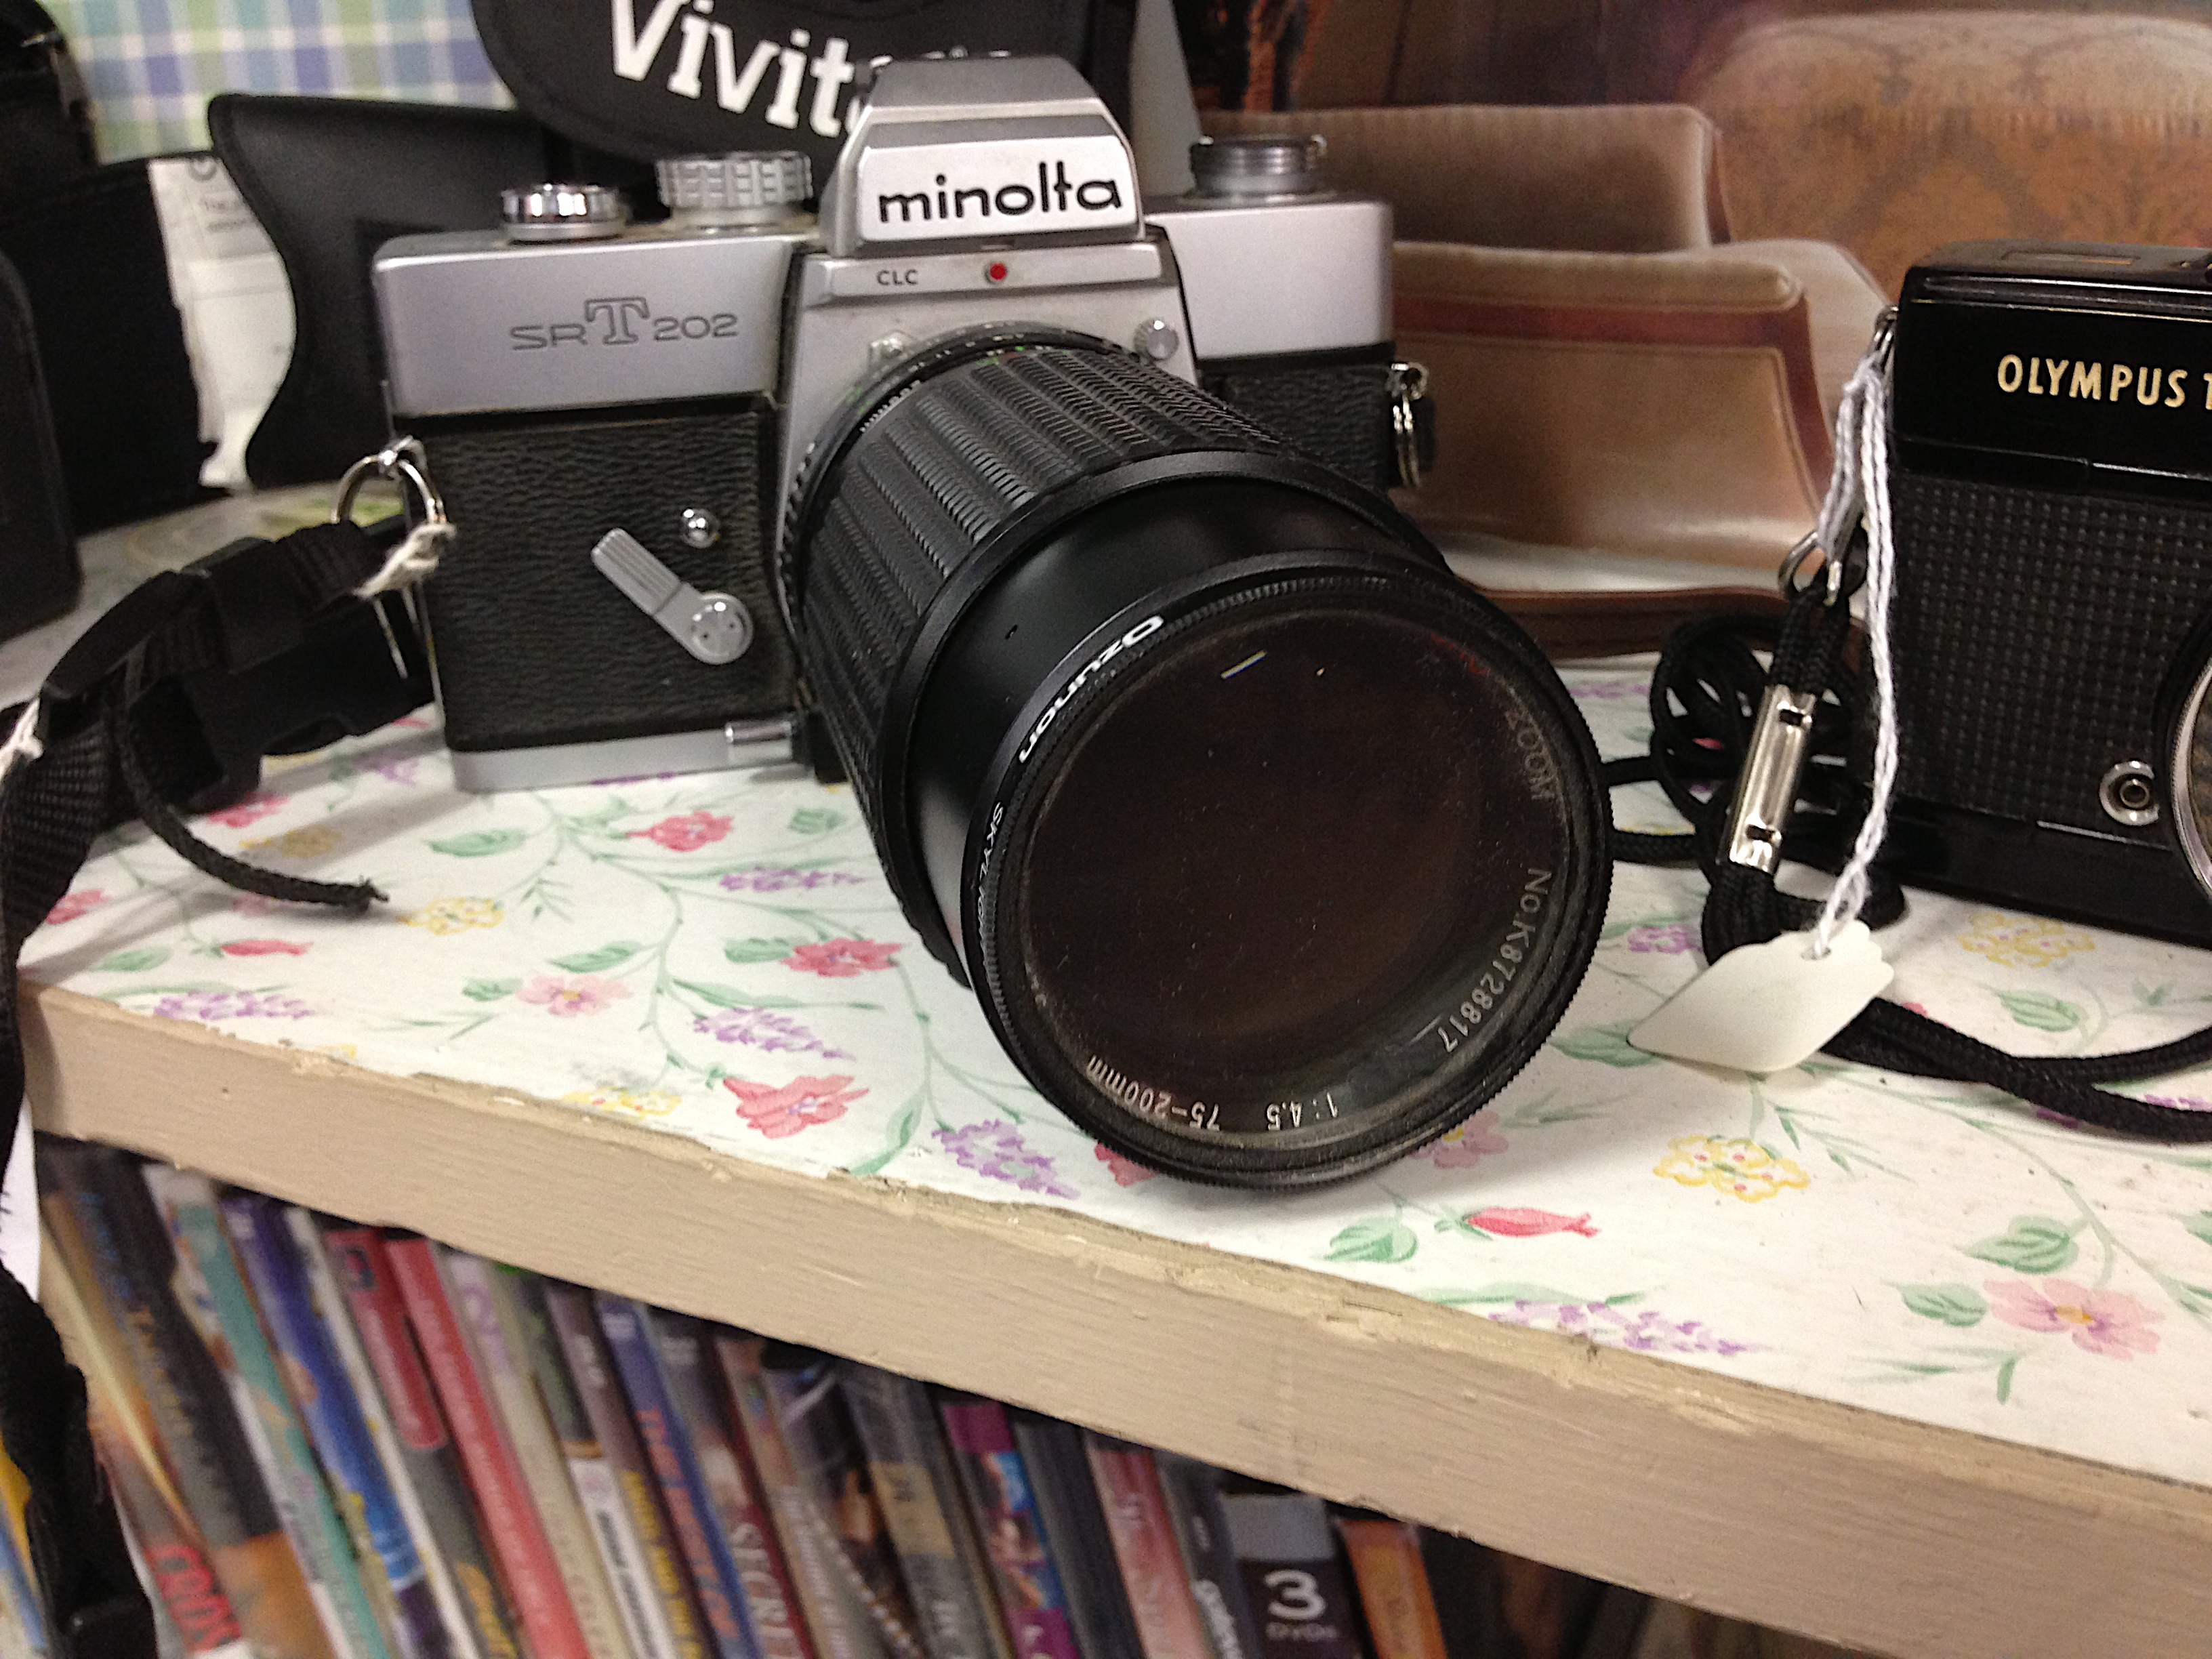
camera, reflex camera, digital camera, camera lens, digital slr, single lens reflex camera, cameras optics